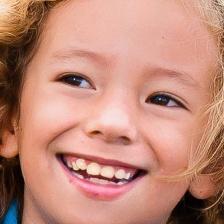
Label: faces